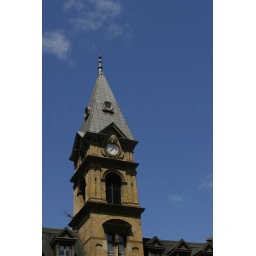
not in great shape, the main window below the clock was broken.